Lisa Beare

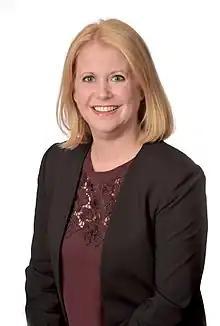
Beare in 2016

Lisa Marie Beare (born 1975 or 1976) is a Canadian politician who has represented the electoral district of Maple Ridge-Pitt Meadows in the Legislative Assembly of British Columbia since 2017. A member of the British Columbia New Democratic Party (BC NDP) caucus, she has served in the cabinets of Premiers John Horgan and David Eby, currently as minister of Education and Child Care.